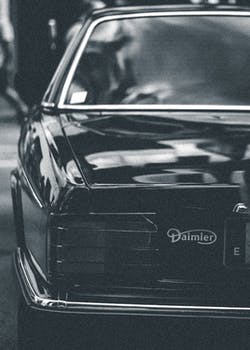
Label: No Watermark